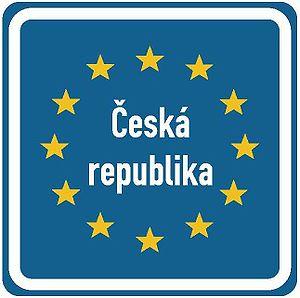
Ceci est une comparaison des panneaux routiers dans les pays européens.